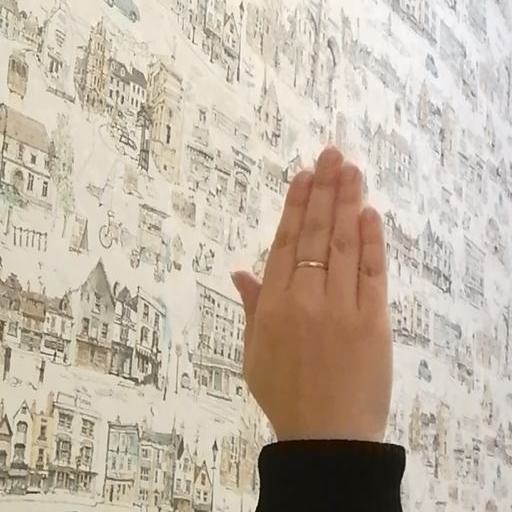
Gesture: stop_inverted